The Sloop Inn

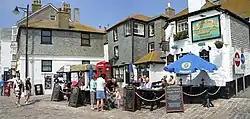
The courtyard of the Sloop Inn

Set on the Wharf at St. Ives, the building is set over two storeys, and built between the 17th and 18th centuries. The roof is made of slate with a flat-headed dormer and a single chimney stack. The building is made of colour-washed granite rubble stone and has a tarred plinth. The inn was designated a Grade II listed building as a group with the nearby cottages in Back Lane, listed on 4 June 1952.